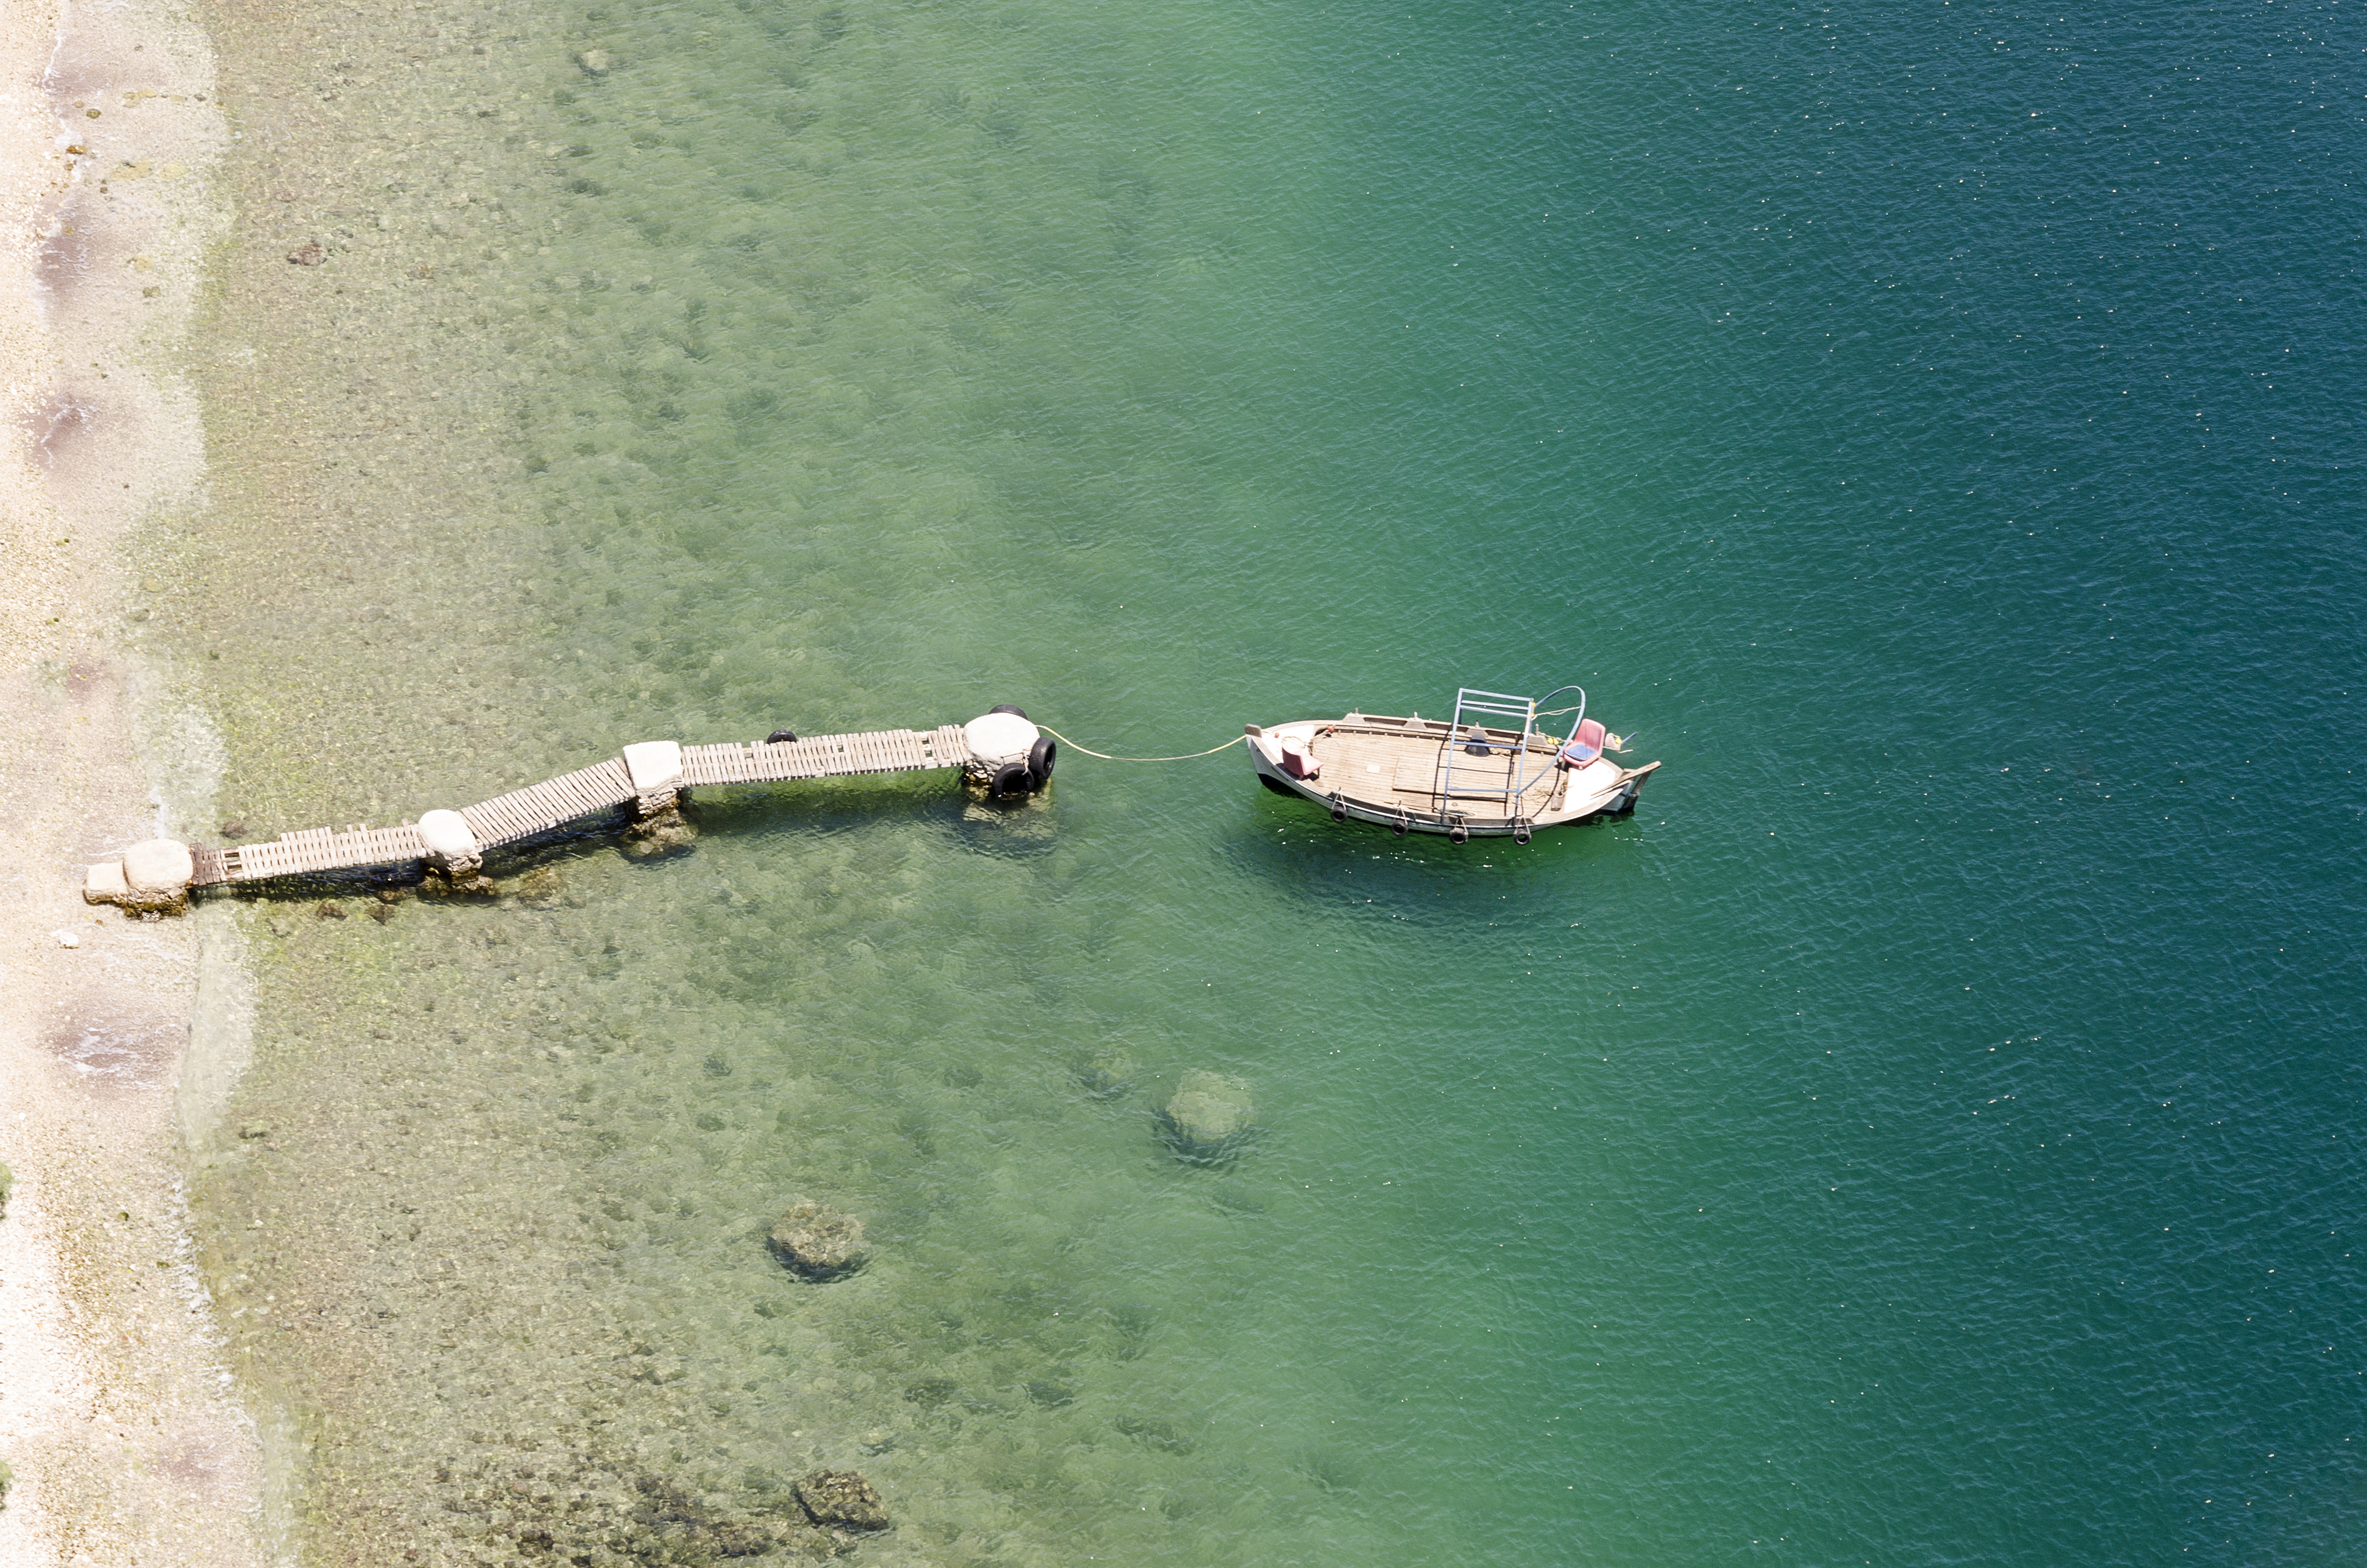
beach, sea, water, nature, sand, ocean, dock, boat, underwater, green, reflection, seashore, rocks, waves, atmosphere of earth